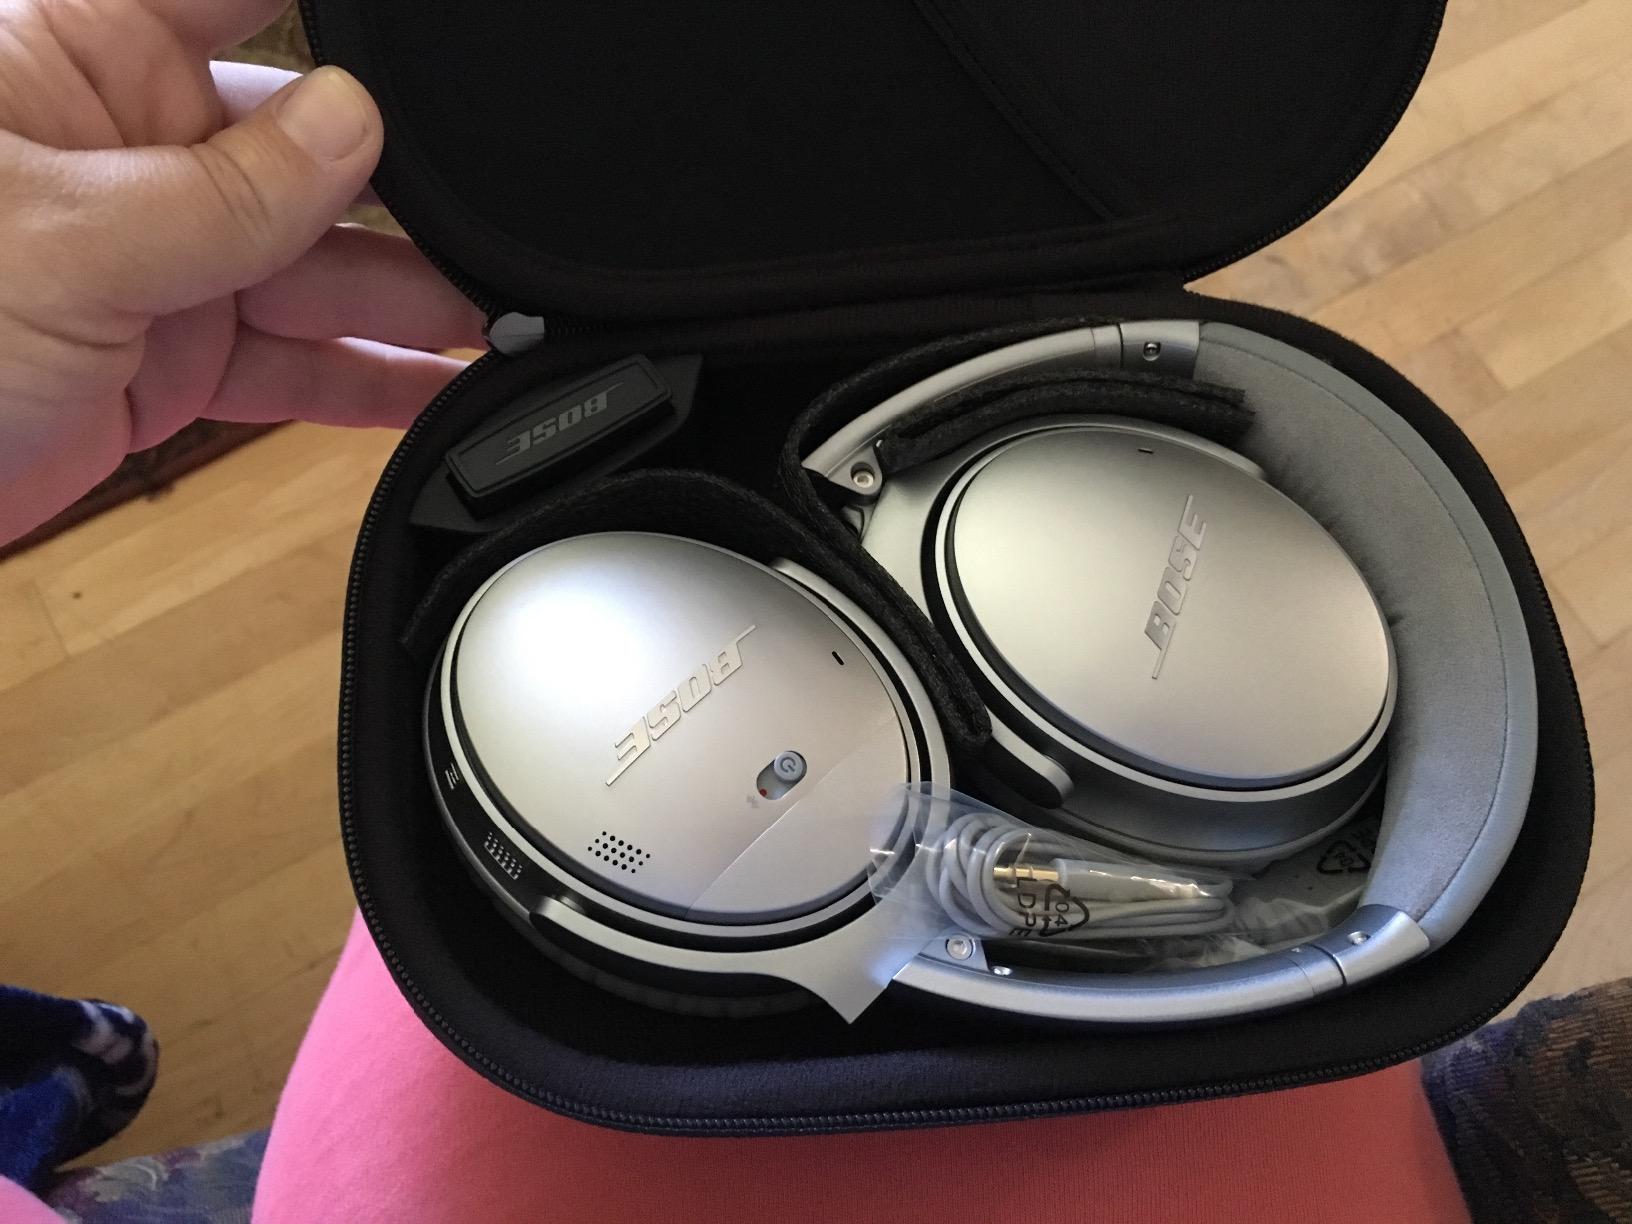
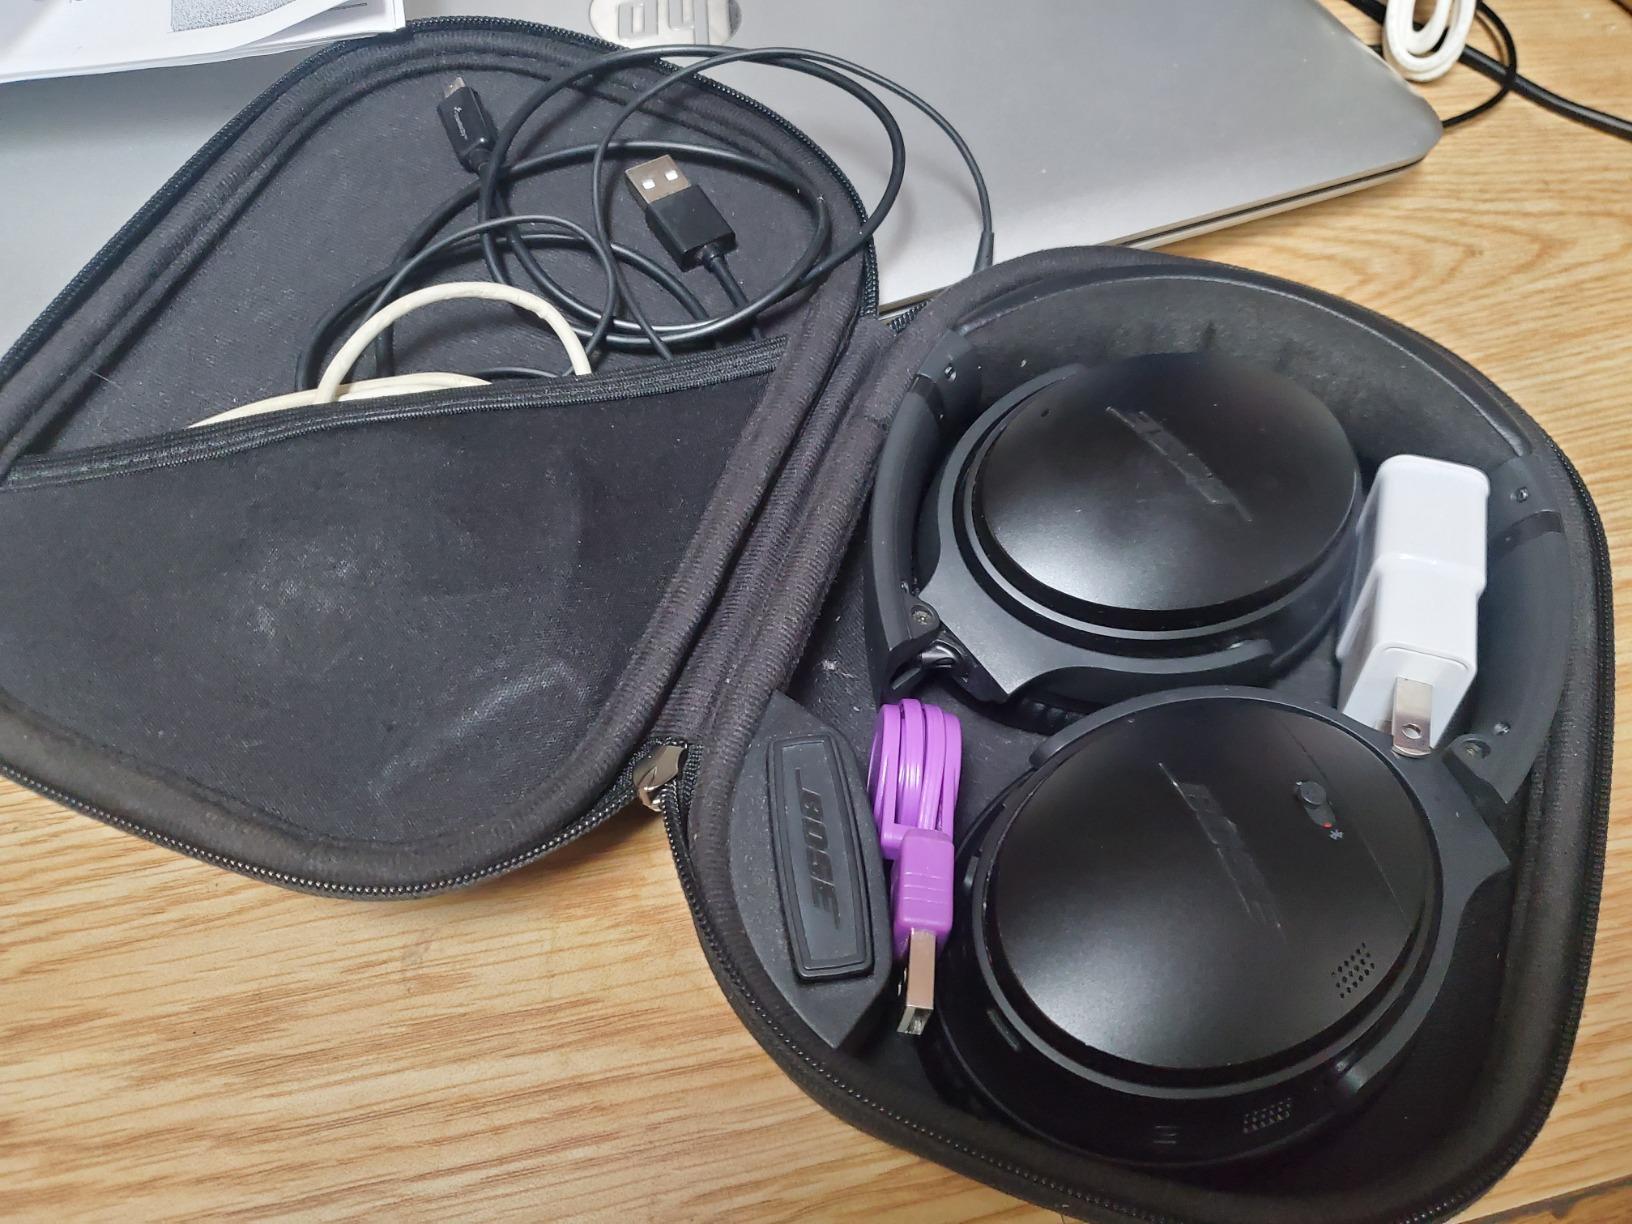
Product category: headphones
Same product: no